Nuclear mitochondrial DNA segment

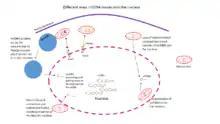
Different ways mtDNA moves into the nucleus

The first step in the transfer process is the release of mtDNA into the cytoplasm. Peter Thorsness and Thomas Fox demonstrated the rate of relocation of mtDNA from mitochondria into the nucleus using "ura3-" yeast strain with an engineered "URA3 "plasmid, a required gene for uracil biosynthesis, in the mitochondria. During the propagation of such yeast strains carrying a nuclear "ura3" mutation, plasmid DNA that escapes from the mitochondrion to the nucleus complements the uracil biosynthetic defect, restoring growth in the absence of uracil, and easily scored phenotype. The rate of DNA transfer from the mitochondria to the nucleus was estimated as 2 x 10 per cell per generation, while in the case of the "cox2" mutant the rate of transfer of the plasmid from the nucleus to the mitochondria is approximately at least 100,000 times less. Many factors control the rate of mtDNA escapes from mitochondria to the nucleus. The higher rate of mutation in mtDNA in comparison with nDNA in the cells of many organisms is an important factor promoting the transfer of mitochondrial genes into the nuclear genome. One of the intergenic factors that results in more frequent destruction of mitochondrial macromolecules, including mtDNA, is the presence of high level of reactive oxygen species generated in mitochondria as the by-products in ATP synthesis. Some other factors influencing the escape of mtDNA from mitochondria include the action of mutagenic agents and other forms of cellular stress that can damage mitochondria or their membranes, which makes assuming that exogenous damaging agents (for example, ionizing radiation and chemical genotoxic agents) increase the rate of mtDNA escape into the cytoplasm possible. Thorsness and Fox continued their research to find the endogenous factors effecting mtDNA escape into the nucleus. They isolated and studied 21 nuclear mutants with different combinations of mutations in at least 12 nuclear loci called the "yme" (yeast mitochondrial escape) mutations, in different environmental conditions since some of these mutations cause temperature sensitivity. They discover that these mutations which perturb mitochondrial functions affect mitochondrial integrity and led to mtDNA escaping into the cytoplasm. Additionally, defects in the proteins change the rate of mtDNA transfer into the nucleus; for instance, in the case of the "yme1 "mutant, abnormal mitochondria are targeted for degradation by the vacuole with the help of "pep4", a major proteinase, and degradation increases mtDNA escape into the nucleus through mitophagy. Thorsness and Corey Campbell found that by disrupting "pep4", the frequency of mtDNA escape in "yme1" strains decreases. Similarly, the disruption of "PRC1", which encodes carboxypeptidase Y, lowers the rate of mtDNA escape in "yme1" yeast.